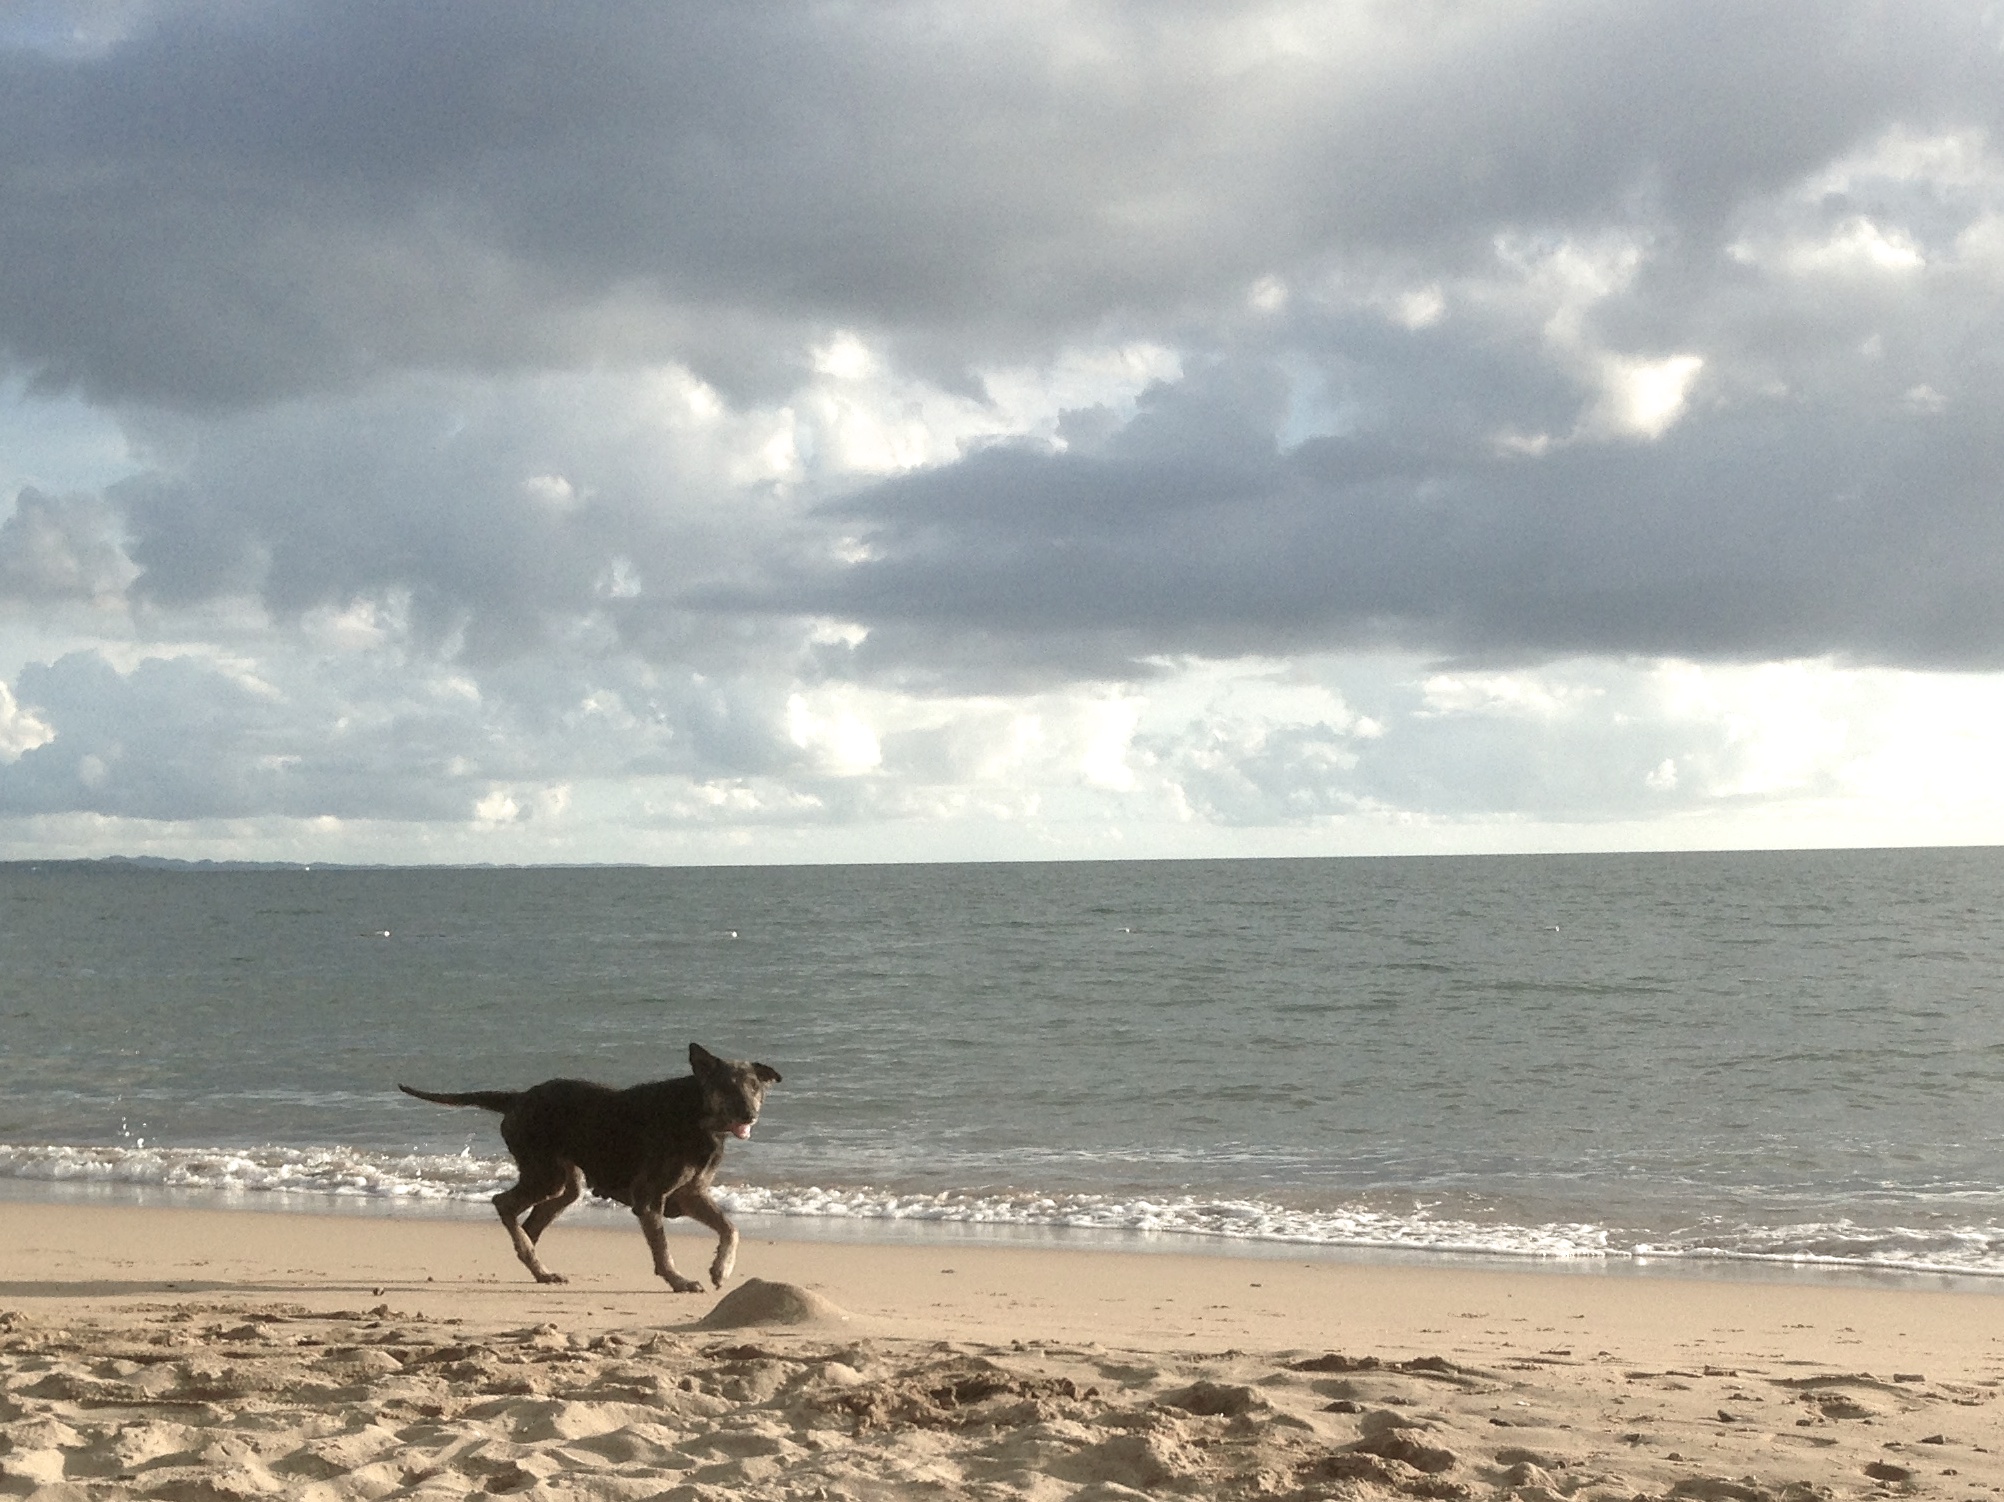
beach, sea, coast, sand, ocean, horizon, cloud, shore, wave, wind, dog, body of water, wind wave